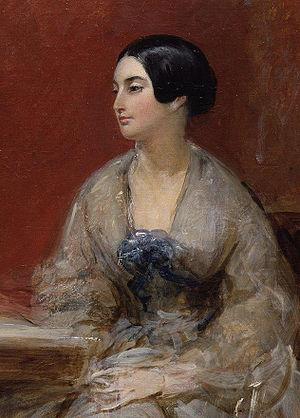
L’époque georgienne est une période de l'histoire britannique normalement définie par les règnes des rois George Iᵉʳ, George II, George III et George IV, c'est-à-dire un laps de temps allant de 1714 à 1830, entrecoupé par la période intermédiaire de la régence du futur George IV, alors prince de Galles, pendant la maladie de son père George III, de début 1811 à 1820.
Persuasion est le dernier roman de la romancière anglaise Jane Austen, publié posthumément en décembre 1817 mais daté de 1818. En France, il a paru pour la première fois en 1821 sous le titre : La Famille Elliot, ou L'ancienne inclination.
Les Papiers posthumes du Pickwick Club, également connu sous le titre Les Aventures de Monsieur Pickwick, est le premier roman de Charles Dickens à être publié sous forme de feuilleton, de 1836 à 1837.
La représentation de l'Angleterre georgienne est omniprésente dans les romans de Jane Austen. Tout entière située pendant le règne de George III, son œuvre, qui décrit la vie quotidienne, les joies, les peines et les amours de la petite noblesse campagnarde, constitue une source d'une grande richesse pour mieux comprendre la société de l'époque.
Caroline Elizabeth Sarah Norton, née Sheridan, est une pamphlétaire, poétesse, écrivain, compositrice et féministe britannique. Son divorce d'avec un mari alcoolique et violent illustre la dépendance juridique de la femme dans la Grande-Bretagne d'alors, puisque lors d'un procès contre son mari, elle ne peut aller en justice qu'en étant représentée par ce même mari.